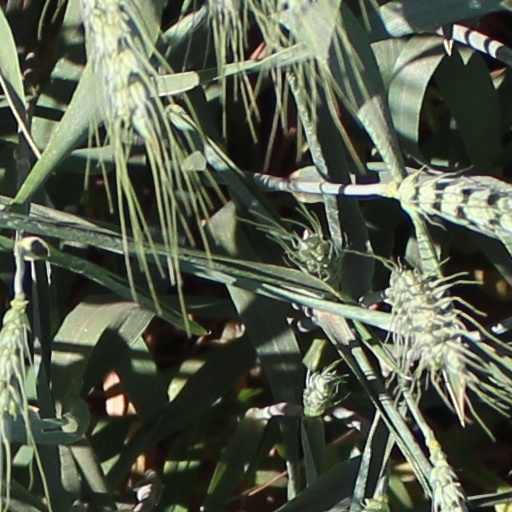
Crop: wheat